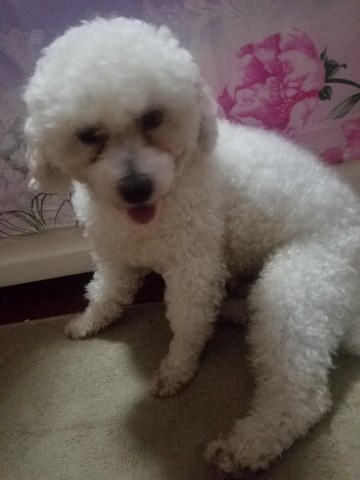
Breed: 3083-n000117-Bichon_Frise